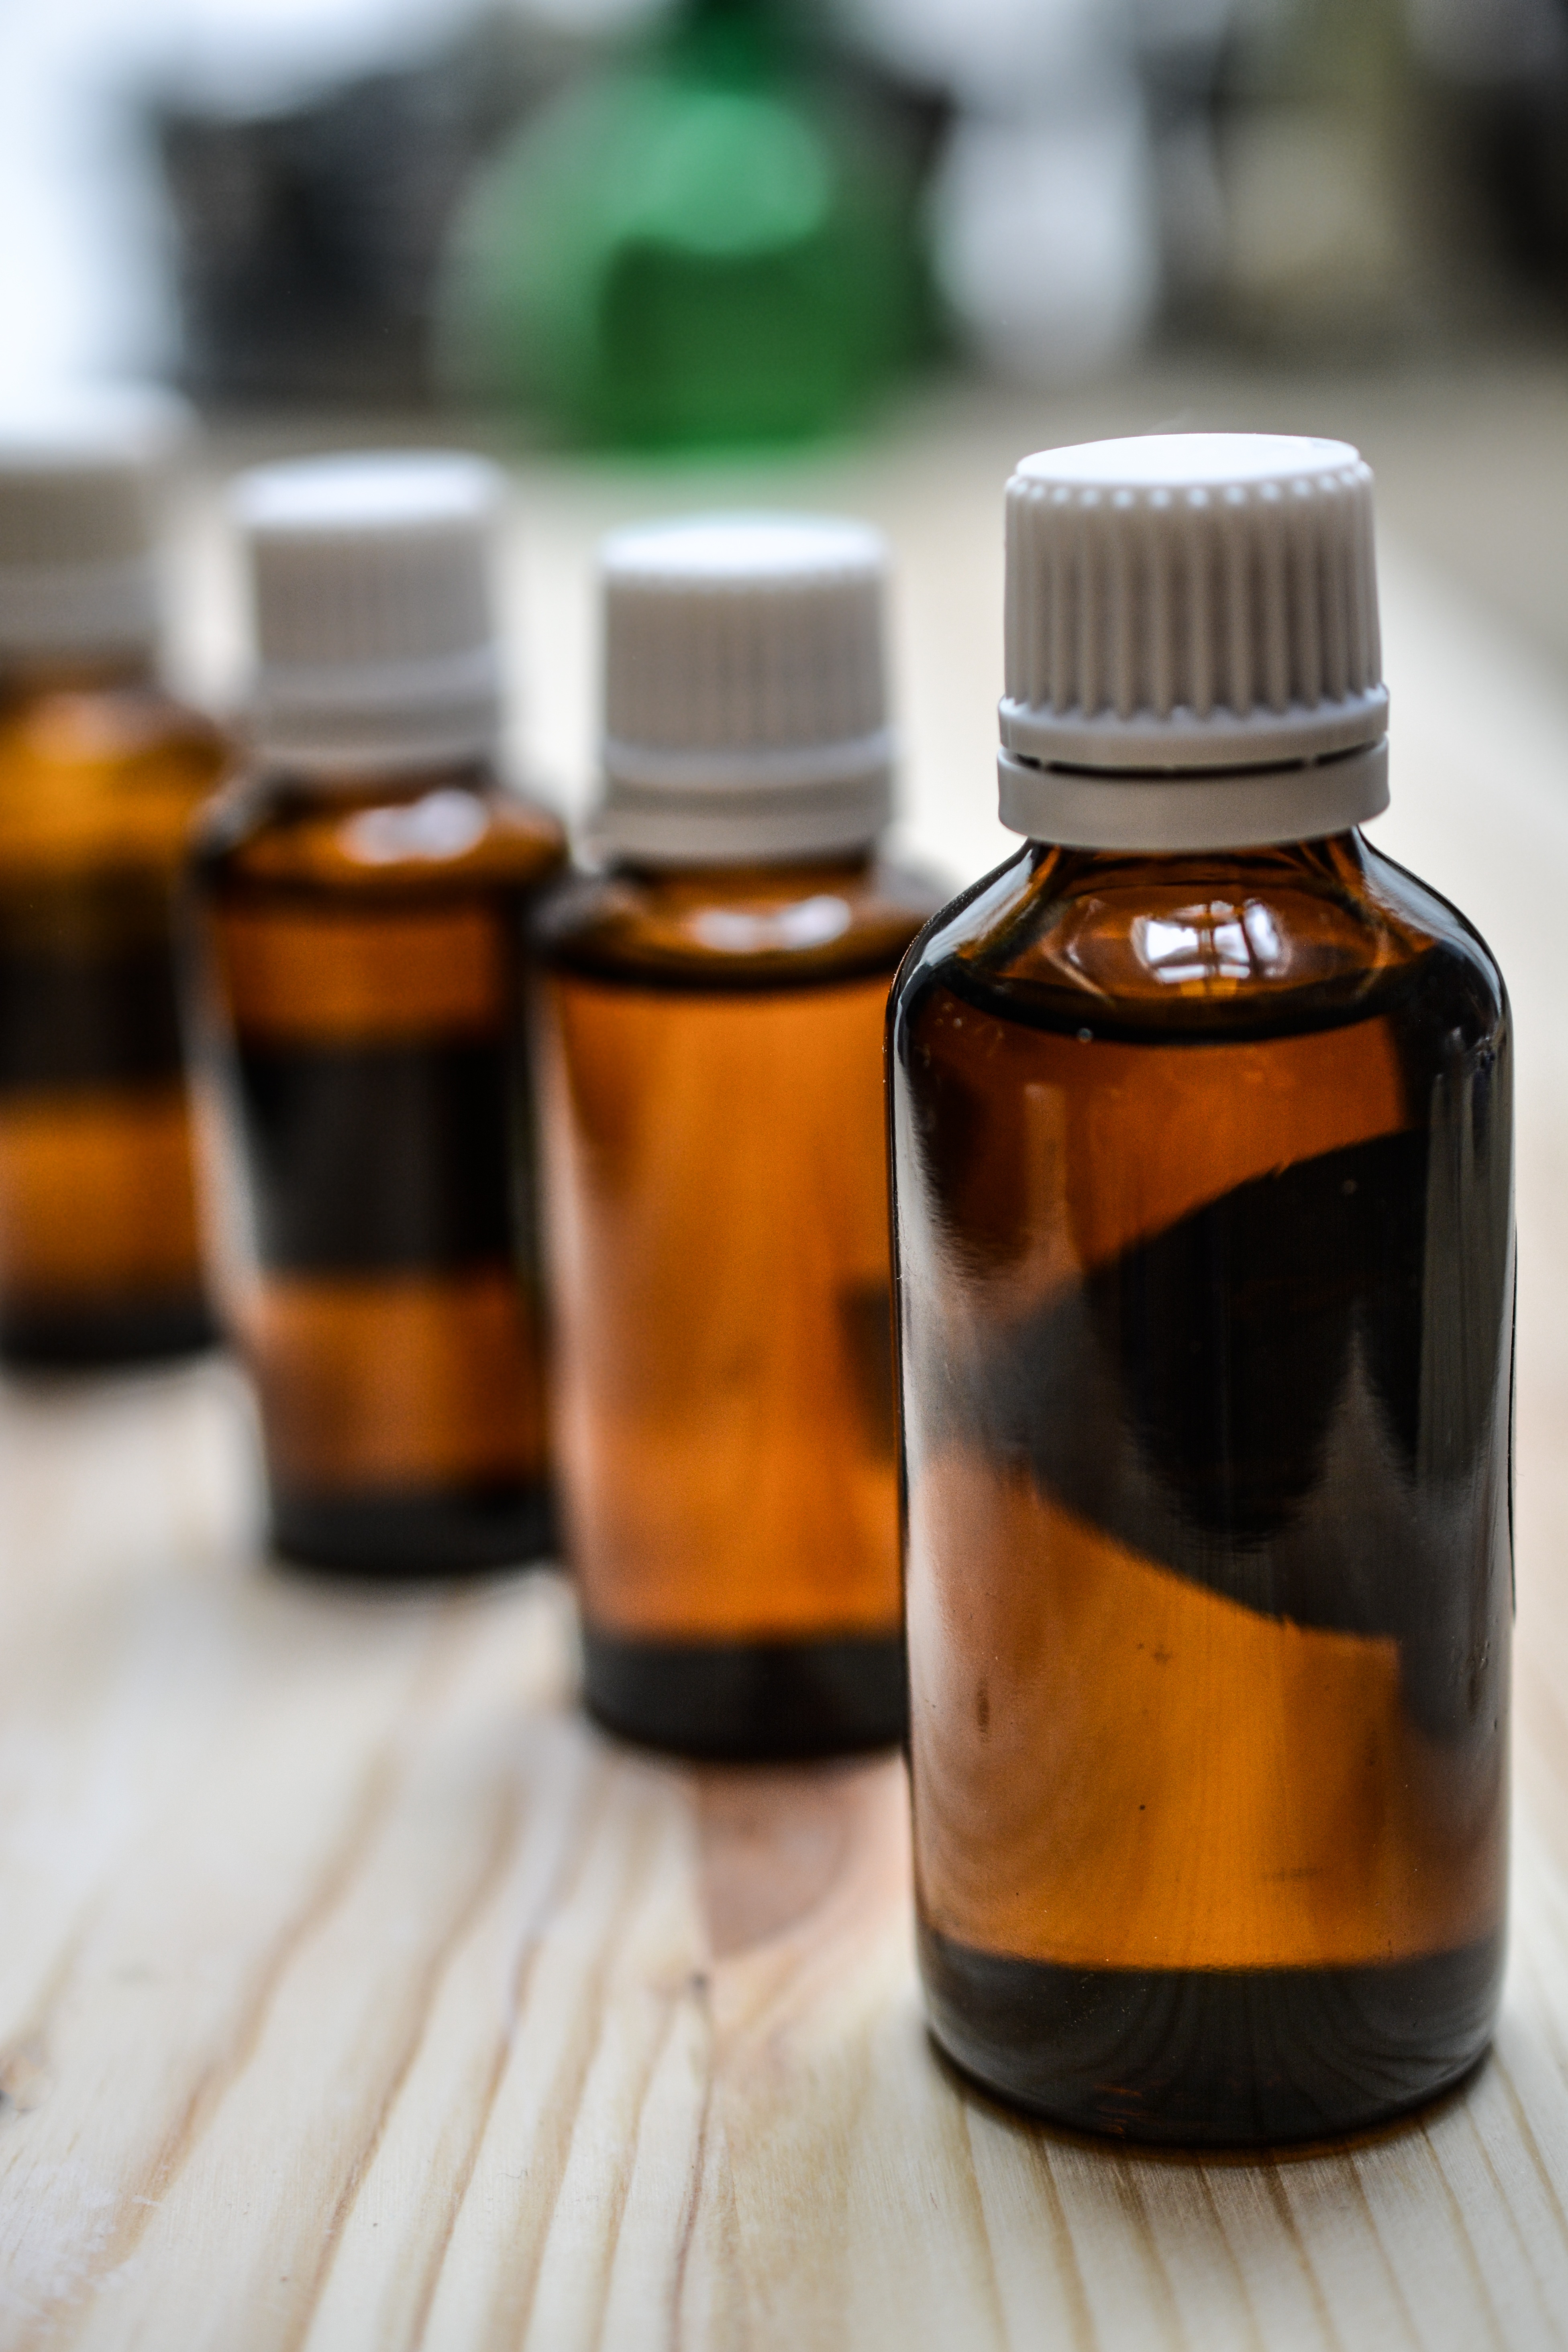
glass, food, produce, bottle, medicine, glass bottle, bottles, medical, medication, flavor, essential, cure, oils, remedy, medicine bottle, drinkware